William Edington

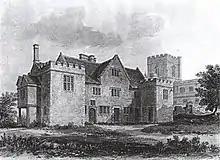
Edington Priory in 1826

The monks of Winchester had already elected one of their own number, but this was over-ruled, and Edington was consecrated in 1346. As a bishop, he was necessarily much absent, even with the relatively short distance between Westminster and Winchester. He was not entirely detached from his episcopal duties, however: he used the see as a source for extensive nepotism, yet he also initiated wide-ranging building works on the nave of the cathedral. Meanwhile, in 1351, he founded an Augustinian priory at his birthplace of Edington, to have prayers said for himself, his parents and his brother. Although most of the priory has been demolished, the church still stands, as a good example of the transition between the decorated and perpendicular style of church-building.